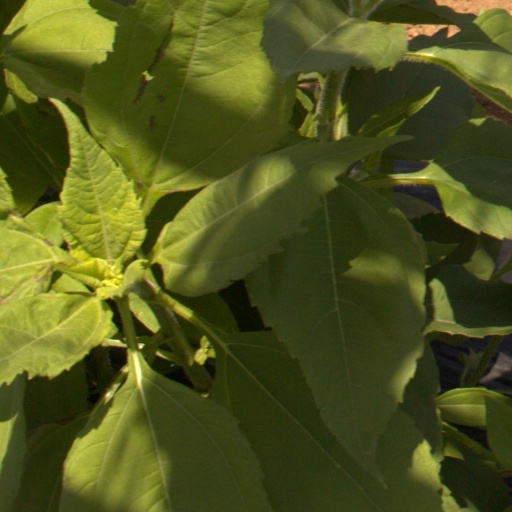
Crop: Jerusalem artichoke